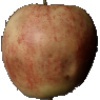
Label: red_apple